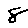
Label: 8